Charles Clews

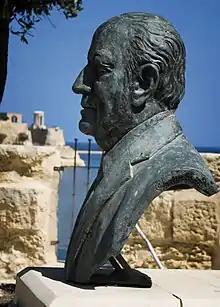
Bust of Clews at the Gardjola gardens in Senglea

Charles Clews (September 27, 1919 – January 29, 2009) was a Maltese comic actor and script writer. Clews was one of the first contributors to the local Maltese radio (then Rediffusion). He found solace in his mother-in-law about whom he used to joke constantly, depicting her as a monster when in fact she had been an angel. He married in 1943 and had eight children; Hilary (deceased), Miriam, Jane, Irene, Norman, Kenneth, Alan and Kevin. He was born in Senglea, Malta.